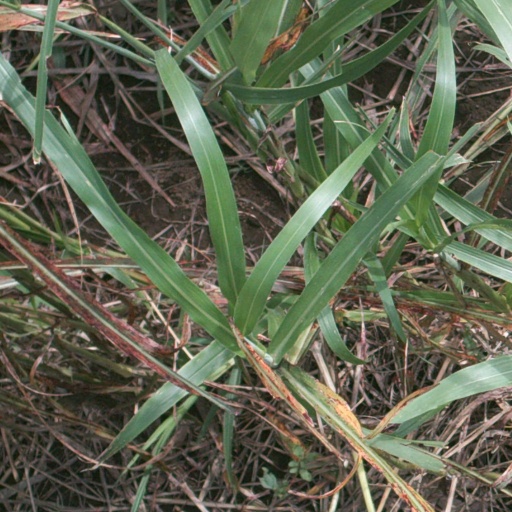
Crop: sorghum